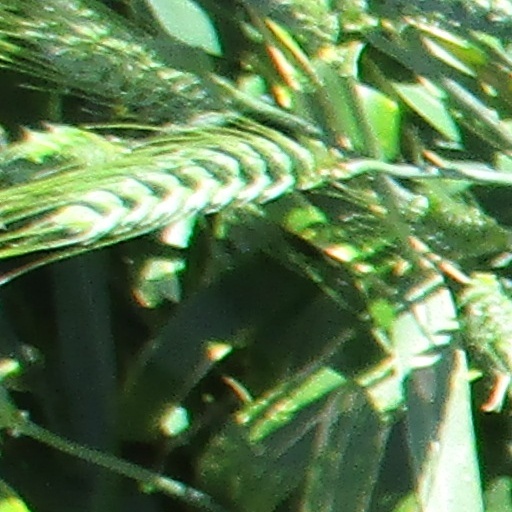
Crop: wheat